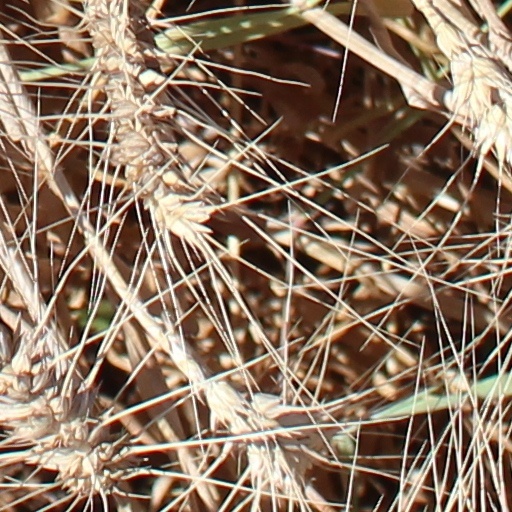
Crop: wheat